Sheldon Adelson

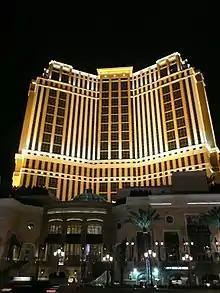
The Palazzo, Las Vegas

In 1988, Adelson purchased the Sands Hotel and Casino in Las Vegas for $110 million (approximately ). The next year, he and his partners built the Sands Expo and Convention Center, then the only privately owned and operated convention center in the U.S.